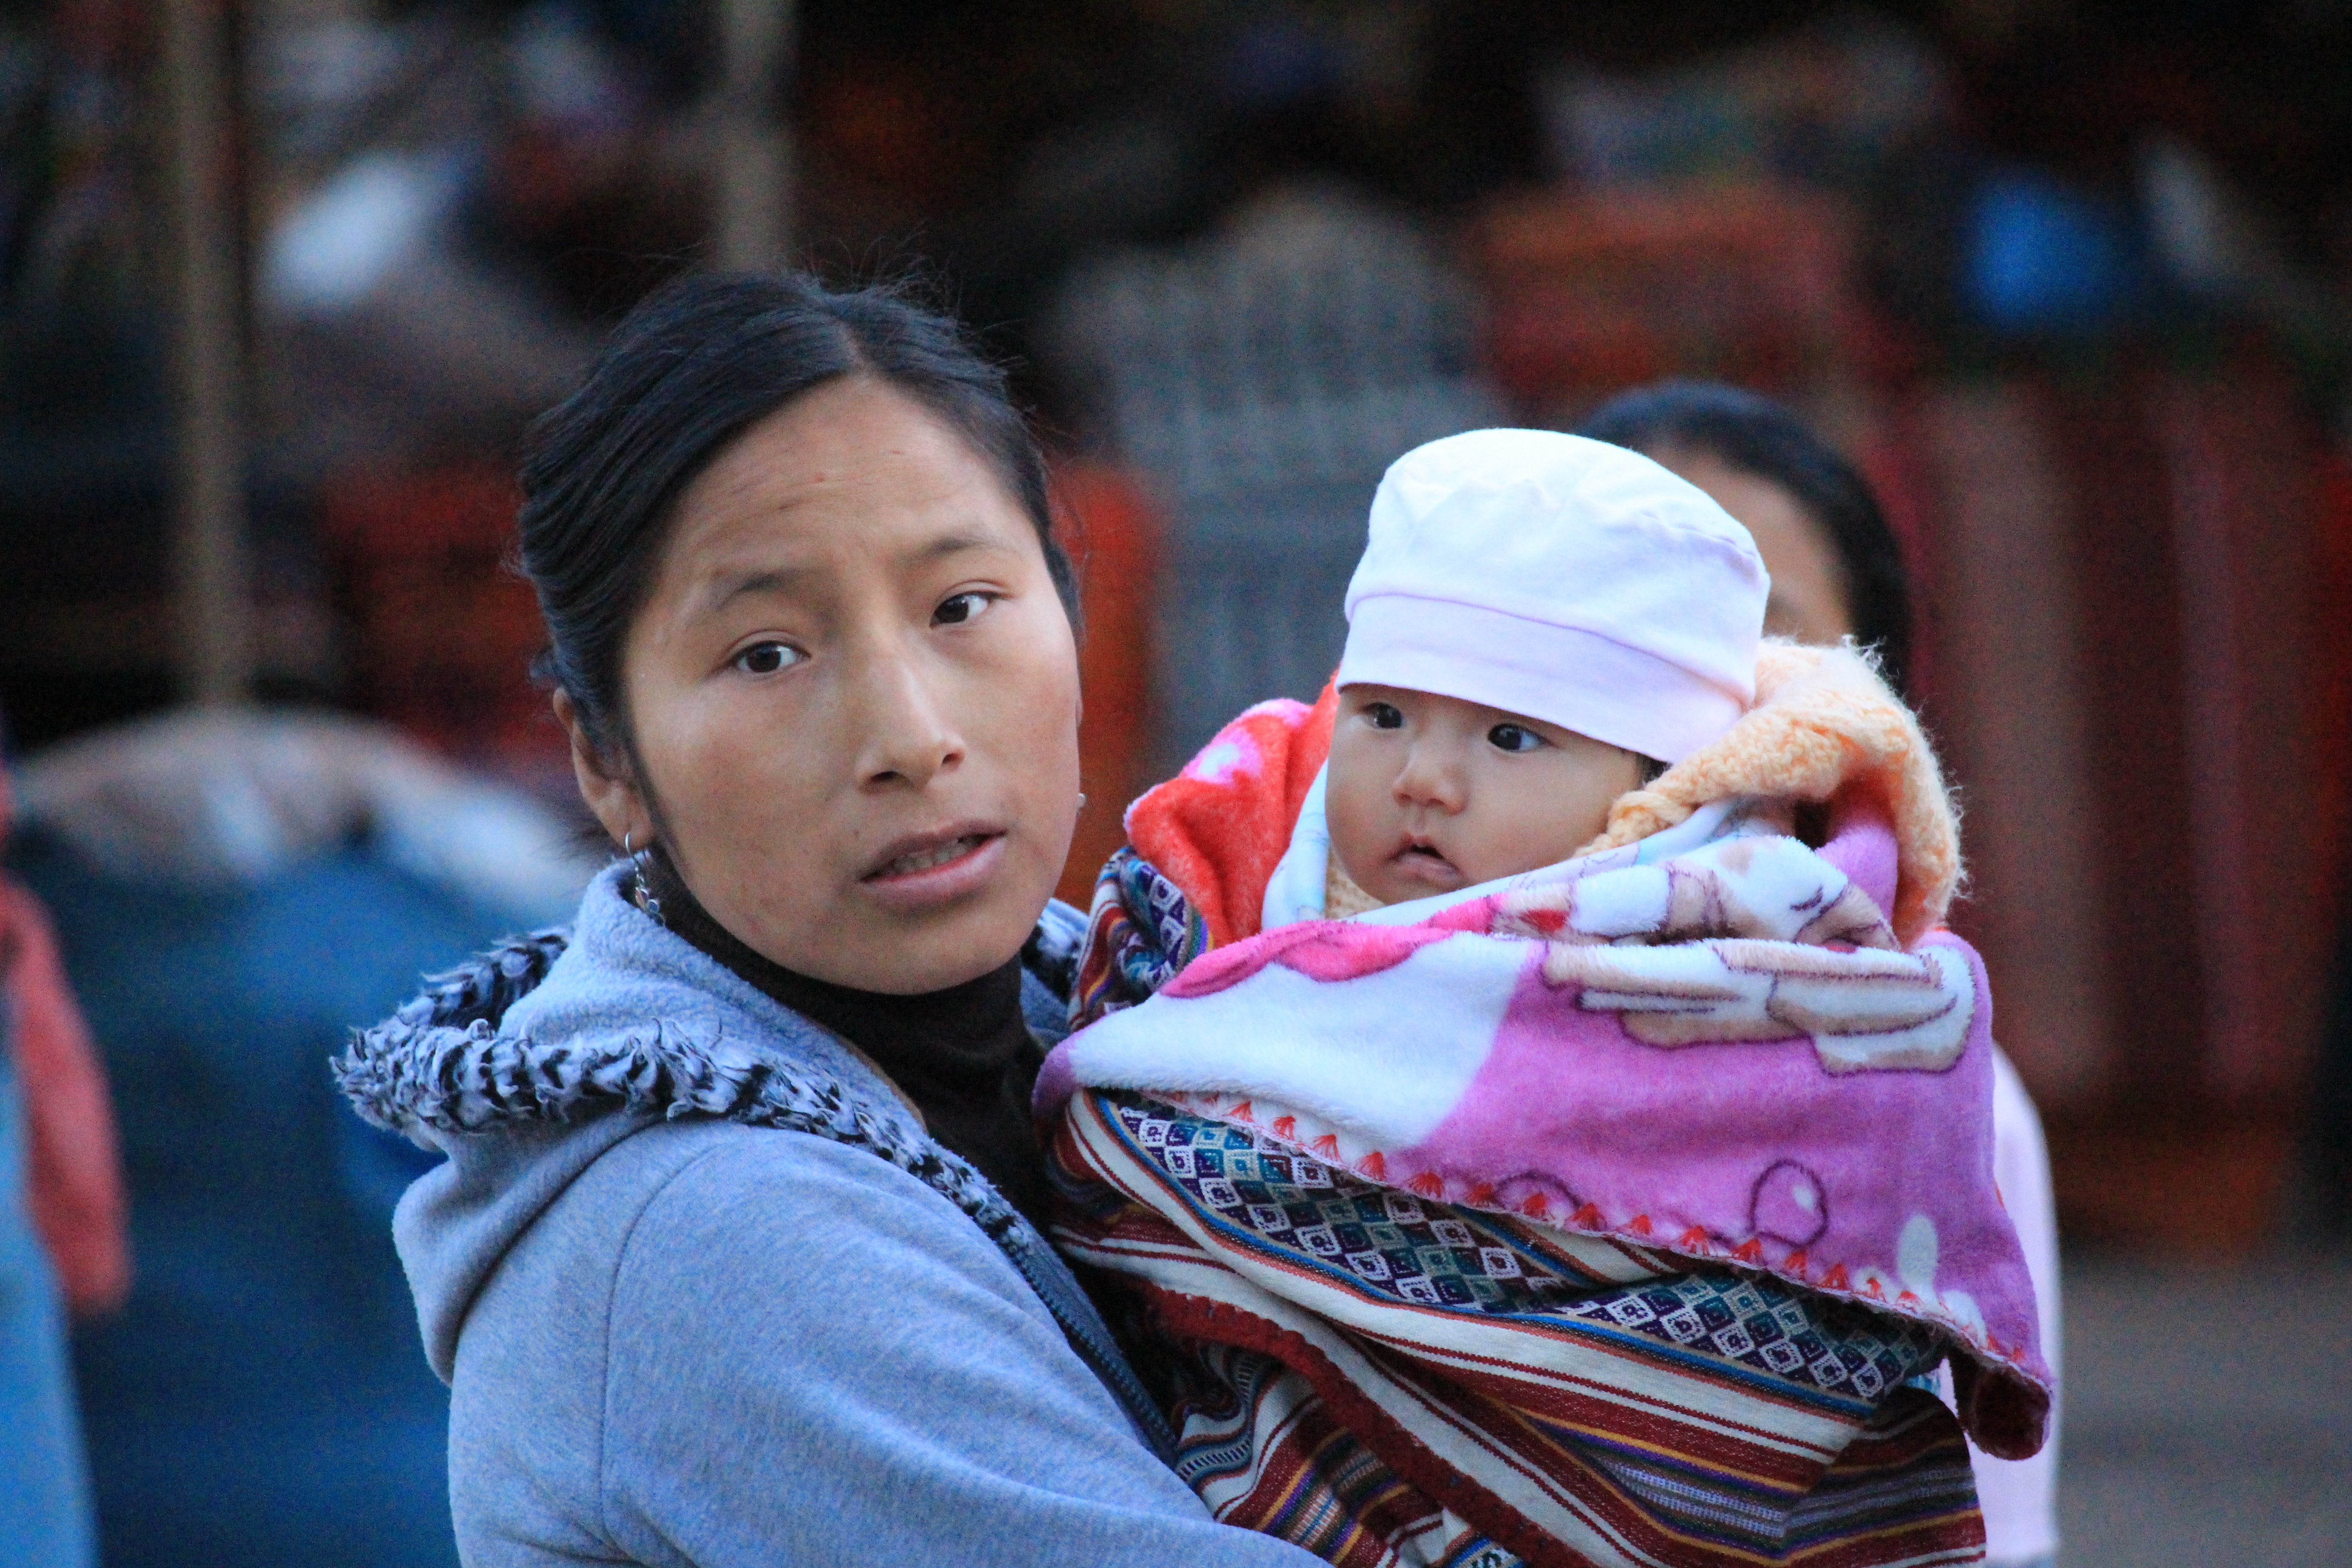
person, people, woman, child, baby, peru, andes, peruvian, cusco